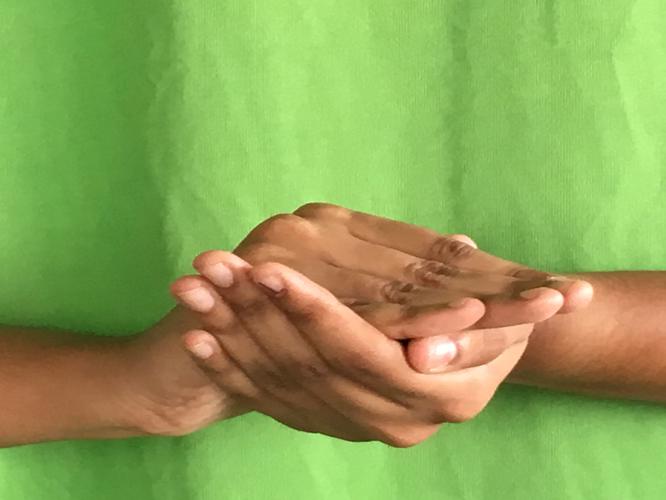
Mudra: Samputa
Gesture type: double_hand